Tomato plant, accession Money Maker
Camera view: horizontal (90 deg, fisheye); turntable rotation: 60 degrees
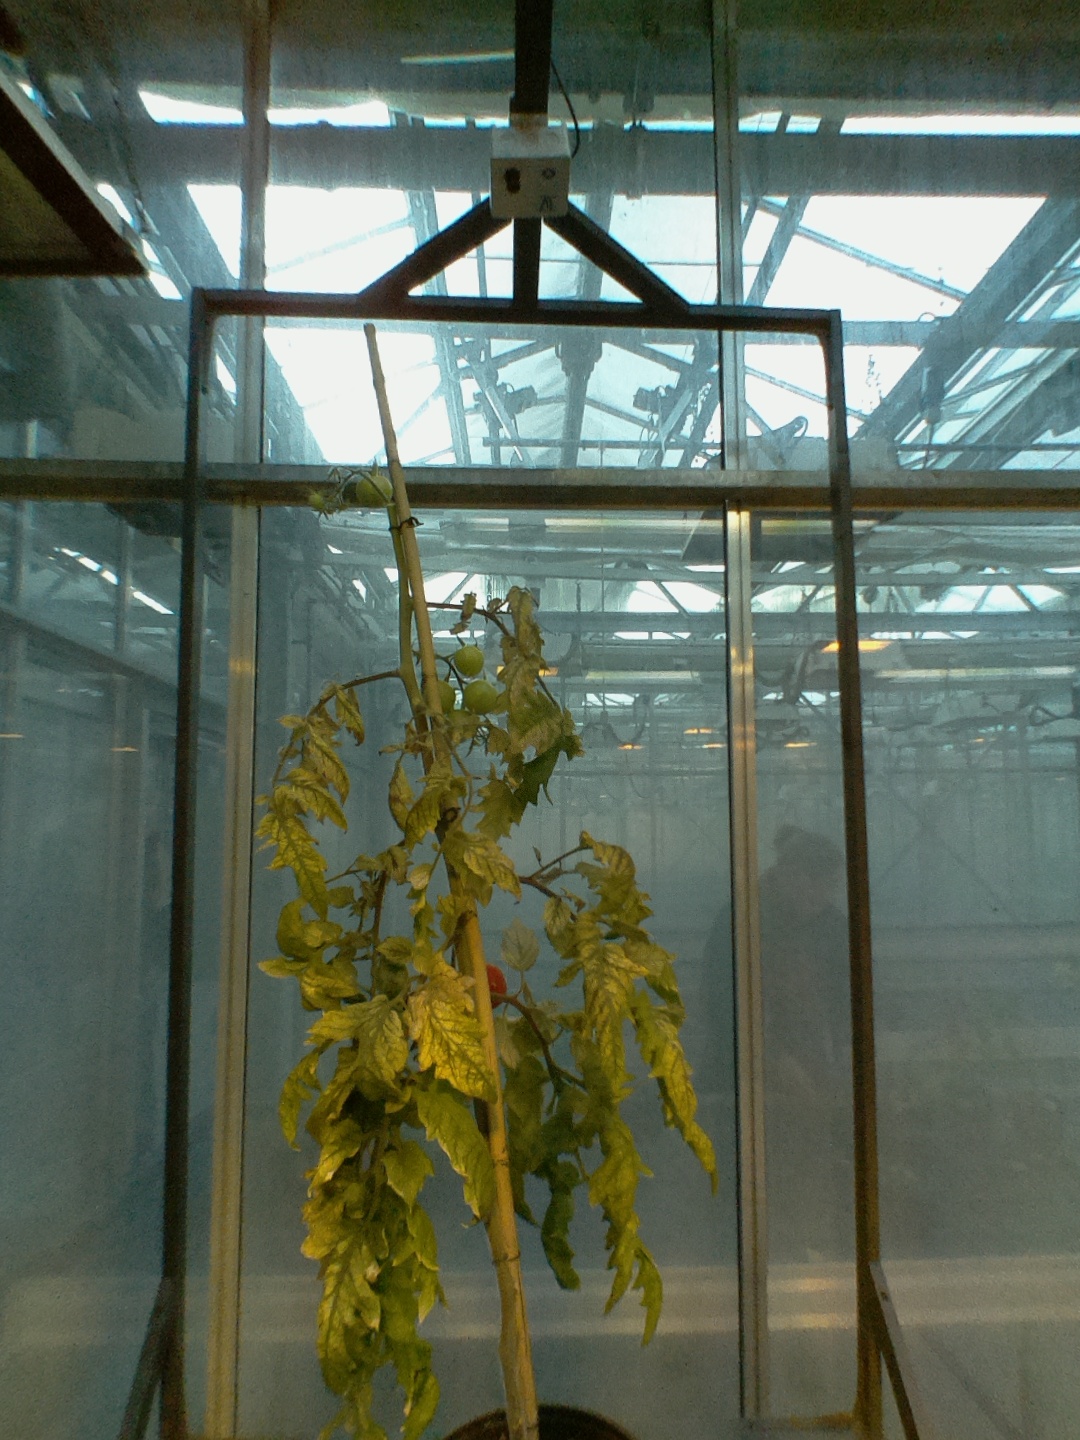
BBCH growth stage 82: 20%-30% of fruits show typical fully ripe color